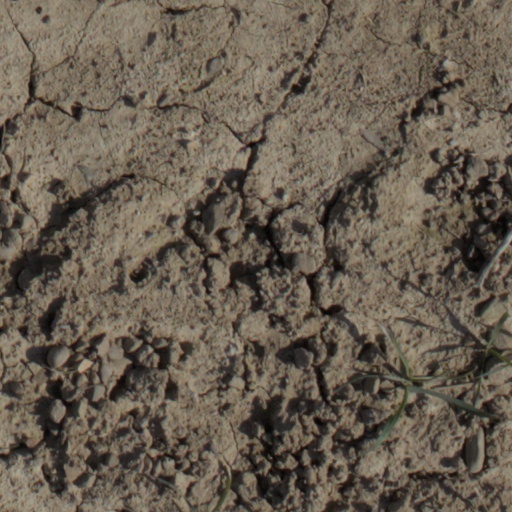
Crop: wheat